Jethro Tull (band)

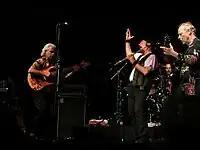
Jethro Tull performing in Jerusalem, 2007

The band toured a semi-acoustic show in 1992 with Dave Mattacks on drums. The tour was recorded and became Tull's second official live album, "A Little Light Music". At this point in his musical career, Anderson had to re-learn how to play the flute after his daughter, who was taking flute lessons at school, discovered that he used incorrect fingering. The first Tull releases that contained revised flute playing were in the 1993 "25th Anniversary Box Set" which included, with remixes of classic Tull songs and unreleased live material, a CD of songs from the band's entire back catalogue, re-recorded by the then current line-up. The box set also included the 1993 "Nightcap" compilation album which contained unreleased studio material, mainly from the scrapped pre-"A Passion Play" album, with many of the flute parts re-recorded.